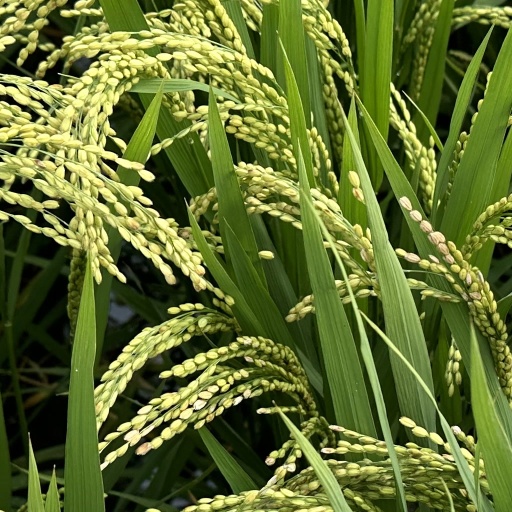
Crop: rice